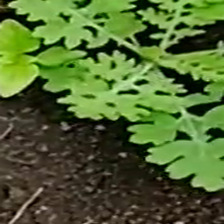
Weed species: Gajar_gavat_(Parthenium hysterophorus)